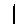
Label: 1